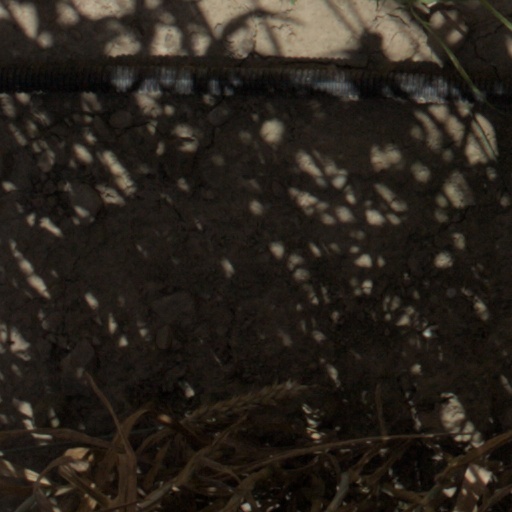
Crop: wheat